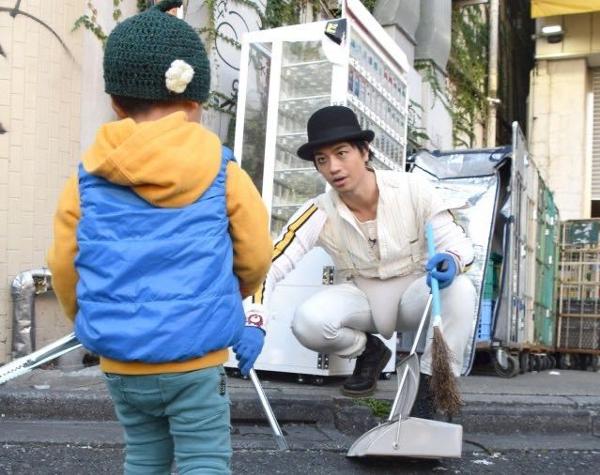
回答: 「僕のことは捨てたのにゴミは拾うんだね」突然の男の子の言葉に止まる時。そして動き出す運命。